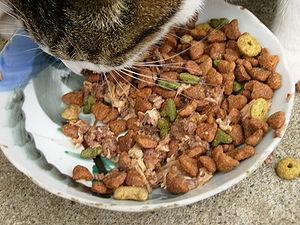
De manière générale, la nourriture désigne les aliments d'origine animale, végétale, fongique ou chimique, consommés par des êtres vivants à des fins d'alimentation ou de récréation.